Narva College of the University of Tartu

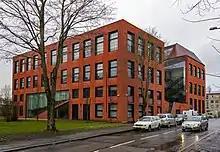
Narva College of the University of Tartu

Narva College of the University of Tartu is a college of the University of Tartu. It was founded in 1999 in the city of Narva, Estonia.